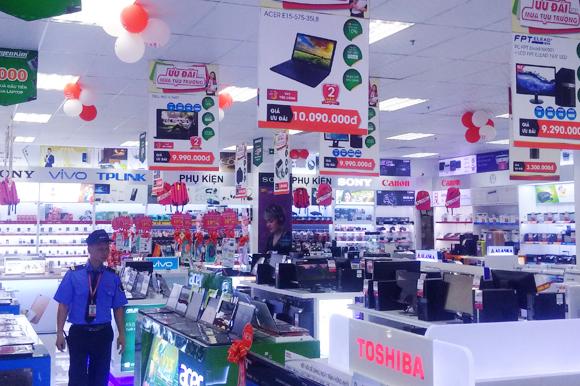
có nhiều sản phẩm đồ điện tử xuất hiện ở bên trong siêu thị